Entry and coronation of Anne of Denmark

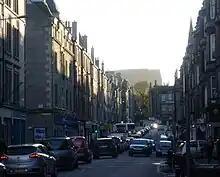
Anne of Denmark travelled in her silver coach from Leith to Holyrood Palace

On 15 September the resident ambassador in Edinburgh William Ashby mentioned the "great preparation" in Leith to receive the queen. This included a covered walkway called a "trance" from the quayside steps to the King's Wark where there was a temporary wooden stair, platform, and entry into the Queen's Lodging on the first floor. These structures and the pathway would be covered with Turkish carpets and tapestry. At this time the scaffolding was usually secured in old barrels filled with sand. Old barrels were also used to form washing tubs for linen cloths and clothes. Ammunition for cannon salutes at the Queen's arrival was brought to Leith from Stirling Castle and Tantallon Castle by Archibald Gardiner and John Chisholm.